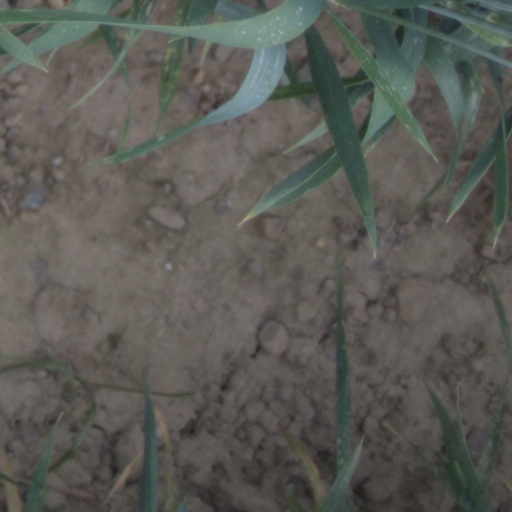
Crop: wheat